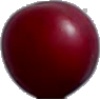
Label: Cherry Wax Red 1